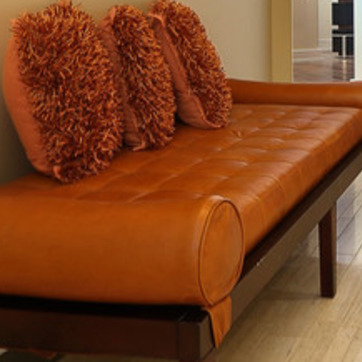
Material: leather